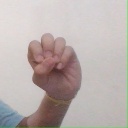
अक्षर: उ